Extraocular muscles

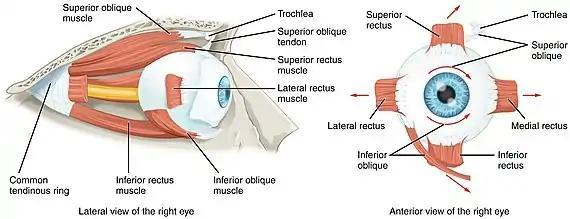
Lateral and anterior views of the extraocular muscles also showing common tendinous ring origin and trochlea

Since only a small part of the eye called the fovea provides sharp vision, the eye must move to follow a target. Eye movements must be precise and fast. This is seen in scenarios like reading, where the reader must shift gaze constantly. Although under voluntary control, most eye movement is accomplished without conscious effort. Precisely how the integration between voluntary and involuntary control of the eye occurs is a subject of continuing research. It is known, however, that the vestibulo-ocular reflex plays an important role in the involuntary movement of the eye.